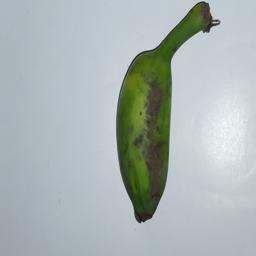
Banana variety: Champa Kola